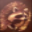
Label: raccoon